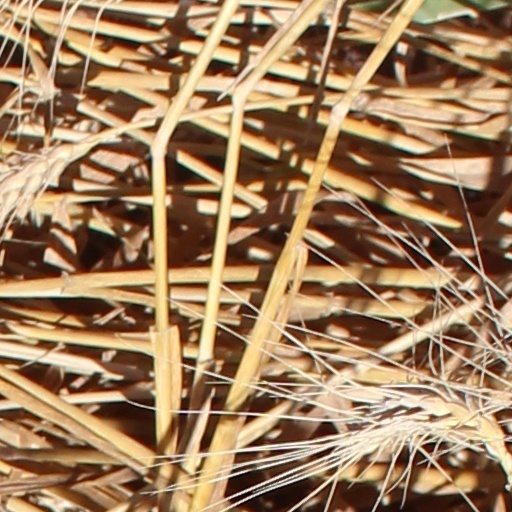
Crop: wheat